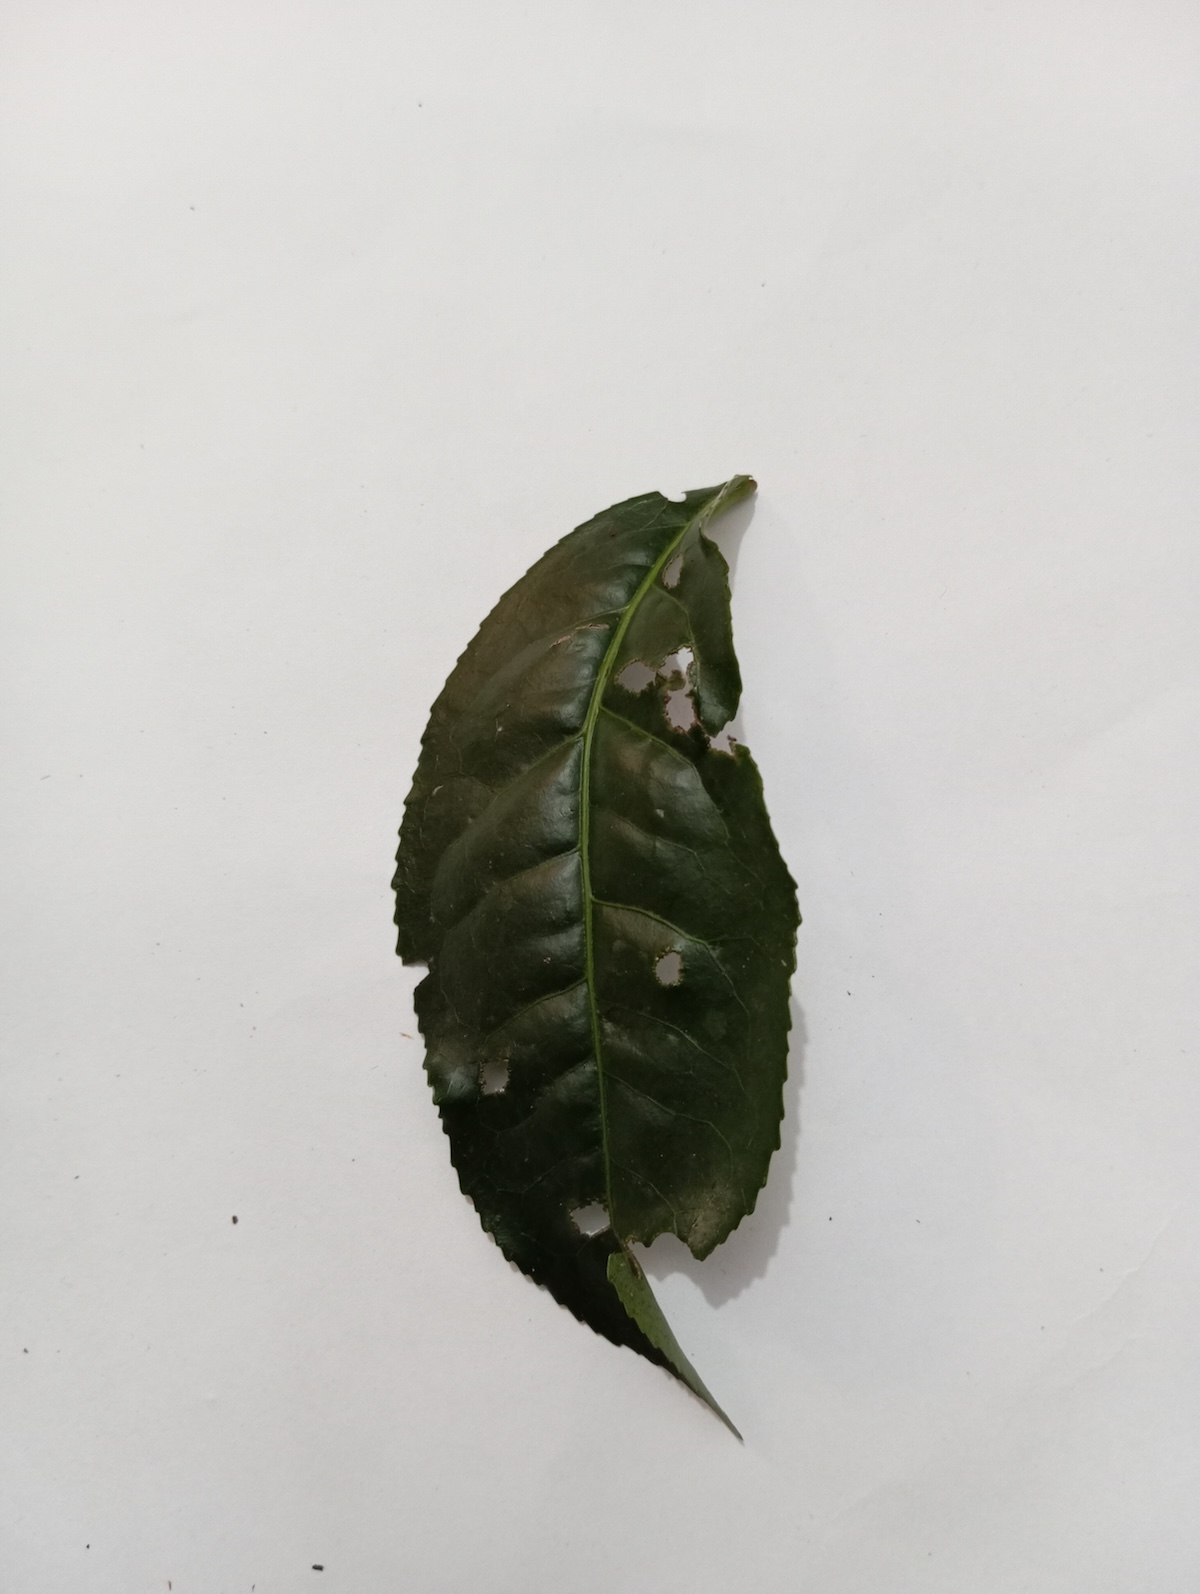
Label: Green mirid bug